Michel Simon

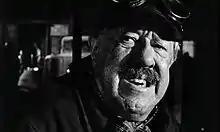
Simon in the trailer for "The Train" (1964)

Louis Jouvet, who had replaced Pitoëff, hired Simon at the Comédie des Champs-Élysées. Simon then gave a successful performance in Archard's "Jean de la Lune" as Cloclo.